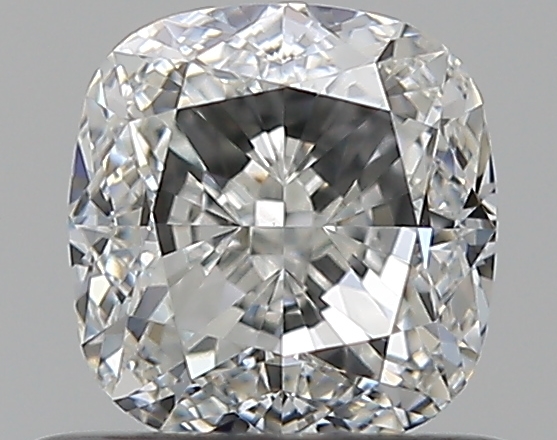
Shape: cushion
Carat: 0.72
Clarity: VS2
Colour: G
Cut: VG
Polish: EX
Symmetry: VG
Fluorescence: F
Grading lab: GIA
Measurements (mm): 4.89 x 4.74 x 3.38